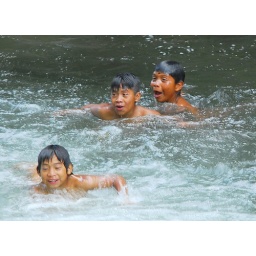
Chiriqui boys playing in the river